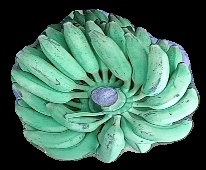
Variety: elakki-bale
Grade: grade1